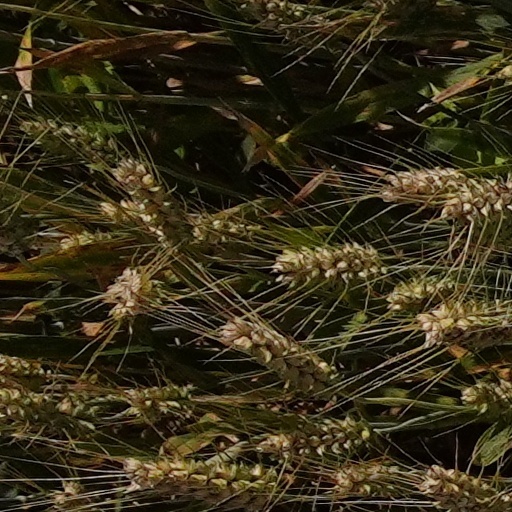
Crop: wheat